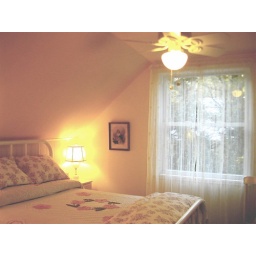
Ceiling fans in the bedrooms as well as kitchen &amp;amp; living room circulate cooling lake breezes.